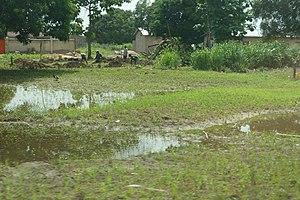
Glazoué est une ville du centre-sud du Bénin, chef-lieu de la commune du même nom. Sa population est de 124 431 habitants lors du recensement de 2013.